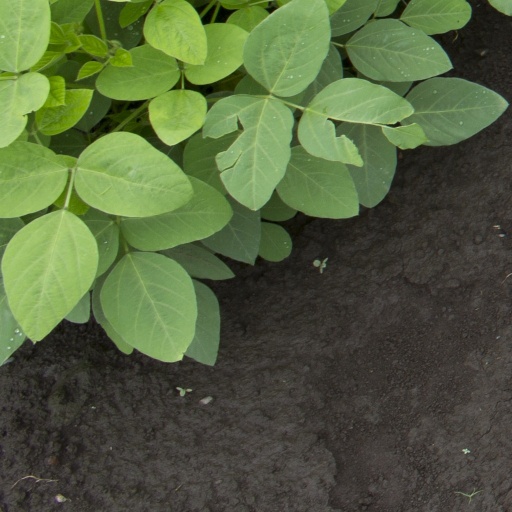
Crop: soybean